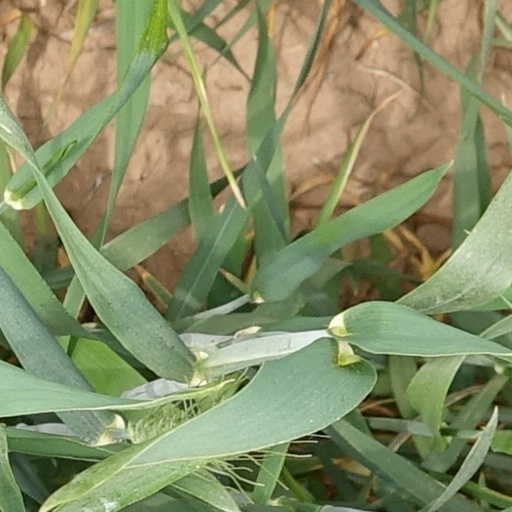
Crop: wheat